Dancehall

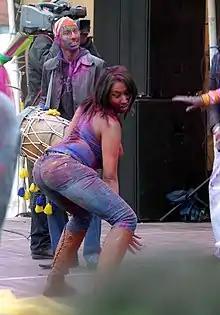
Dancehall-inspired dancing to music

The Jamaican dancehall scene was one created out of creativity and a desire for accessibility, and one that is inseparable from sound system culture. The term 'Dancehall', while now typically used in reference to the specific and uniquely Jamaican genre of music, originally referred to a physical location. This location was always an open-air venue from which DJs and later "Toasters", a precursor to MCs, could perform their original mixes and songs for their audience via their sound systems. The openness of the venue paired with the innately mobile nature of the sound system, allowed performers to come to the people. Inner city communities were able to gather for fun and celebration. It was all about experiencing a vibrant and trendsetting movement.